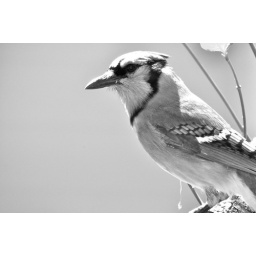
A blue jay in black and white. Nashville, Tennessee. March, 2009.